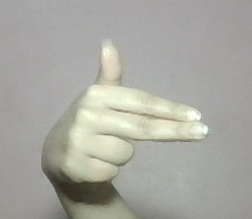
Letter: ghain